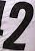
Number: 2